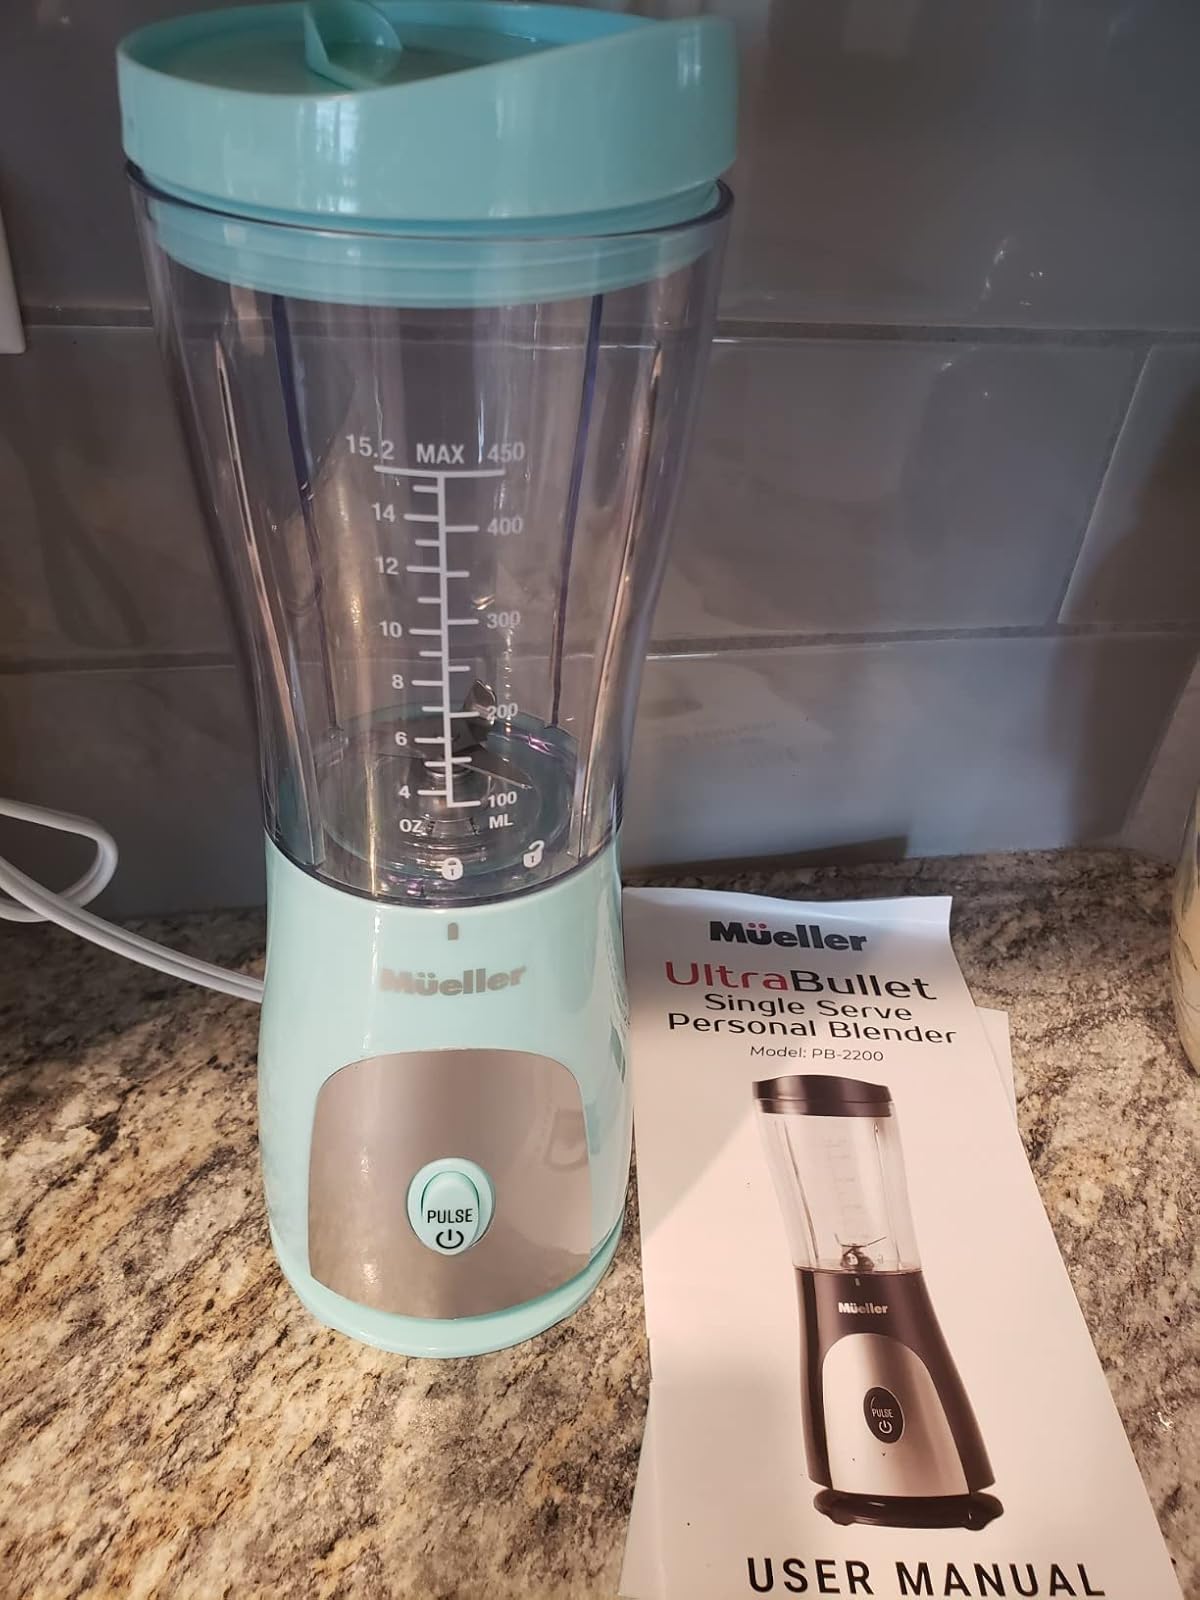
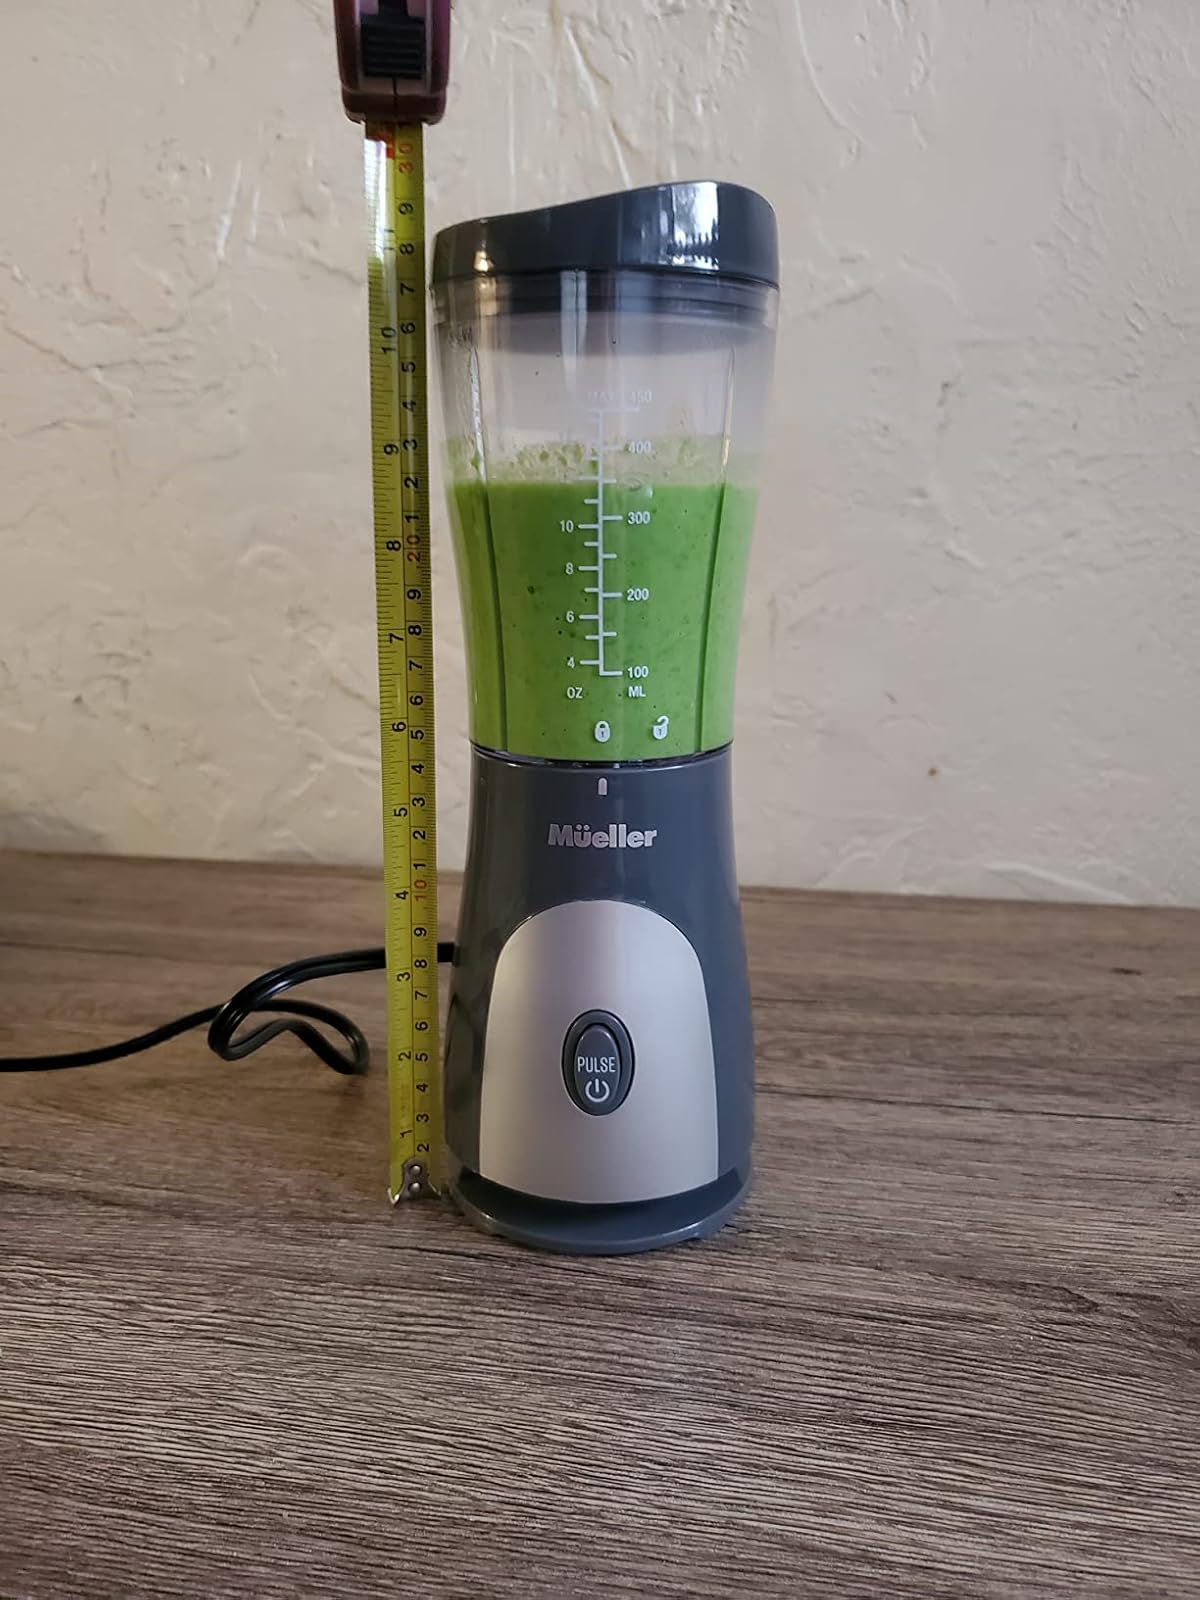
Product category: items_blender
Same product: no